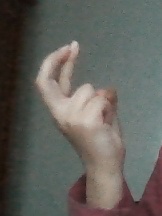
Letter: zay